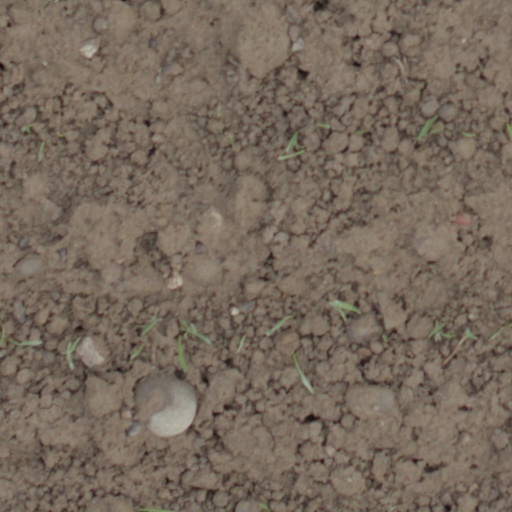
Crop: wheat